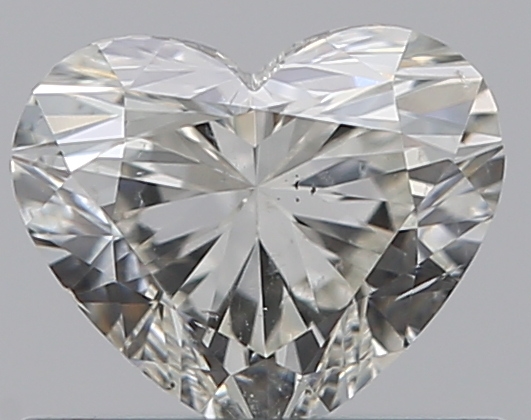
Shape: heart
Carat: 0.5
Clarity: SI1
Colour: I
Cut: EX
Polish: EX
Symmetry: VG
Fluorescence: M
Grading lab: GIA
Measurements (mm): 4.67 x 5.53 x 3.32